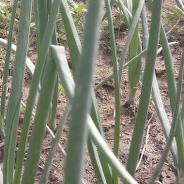
Crop: Onion
Condition: healthy-leaf